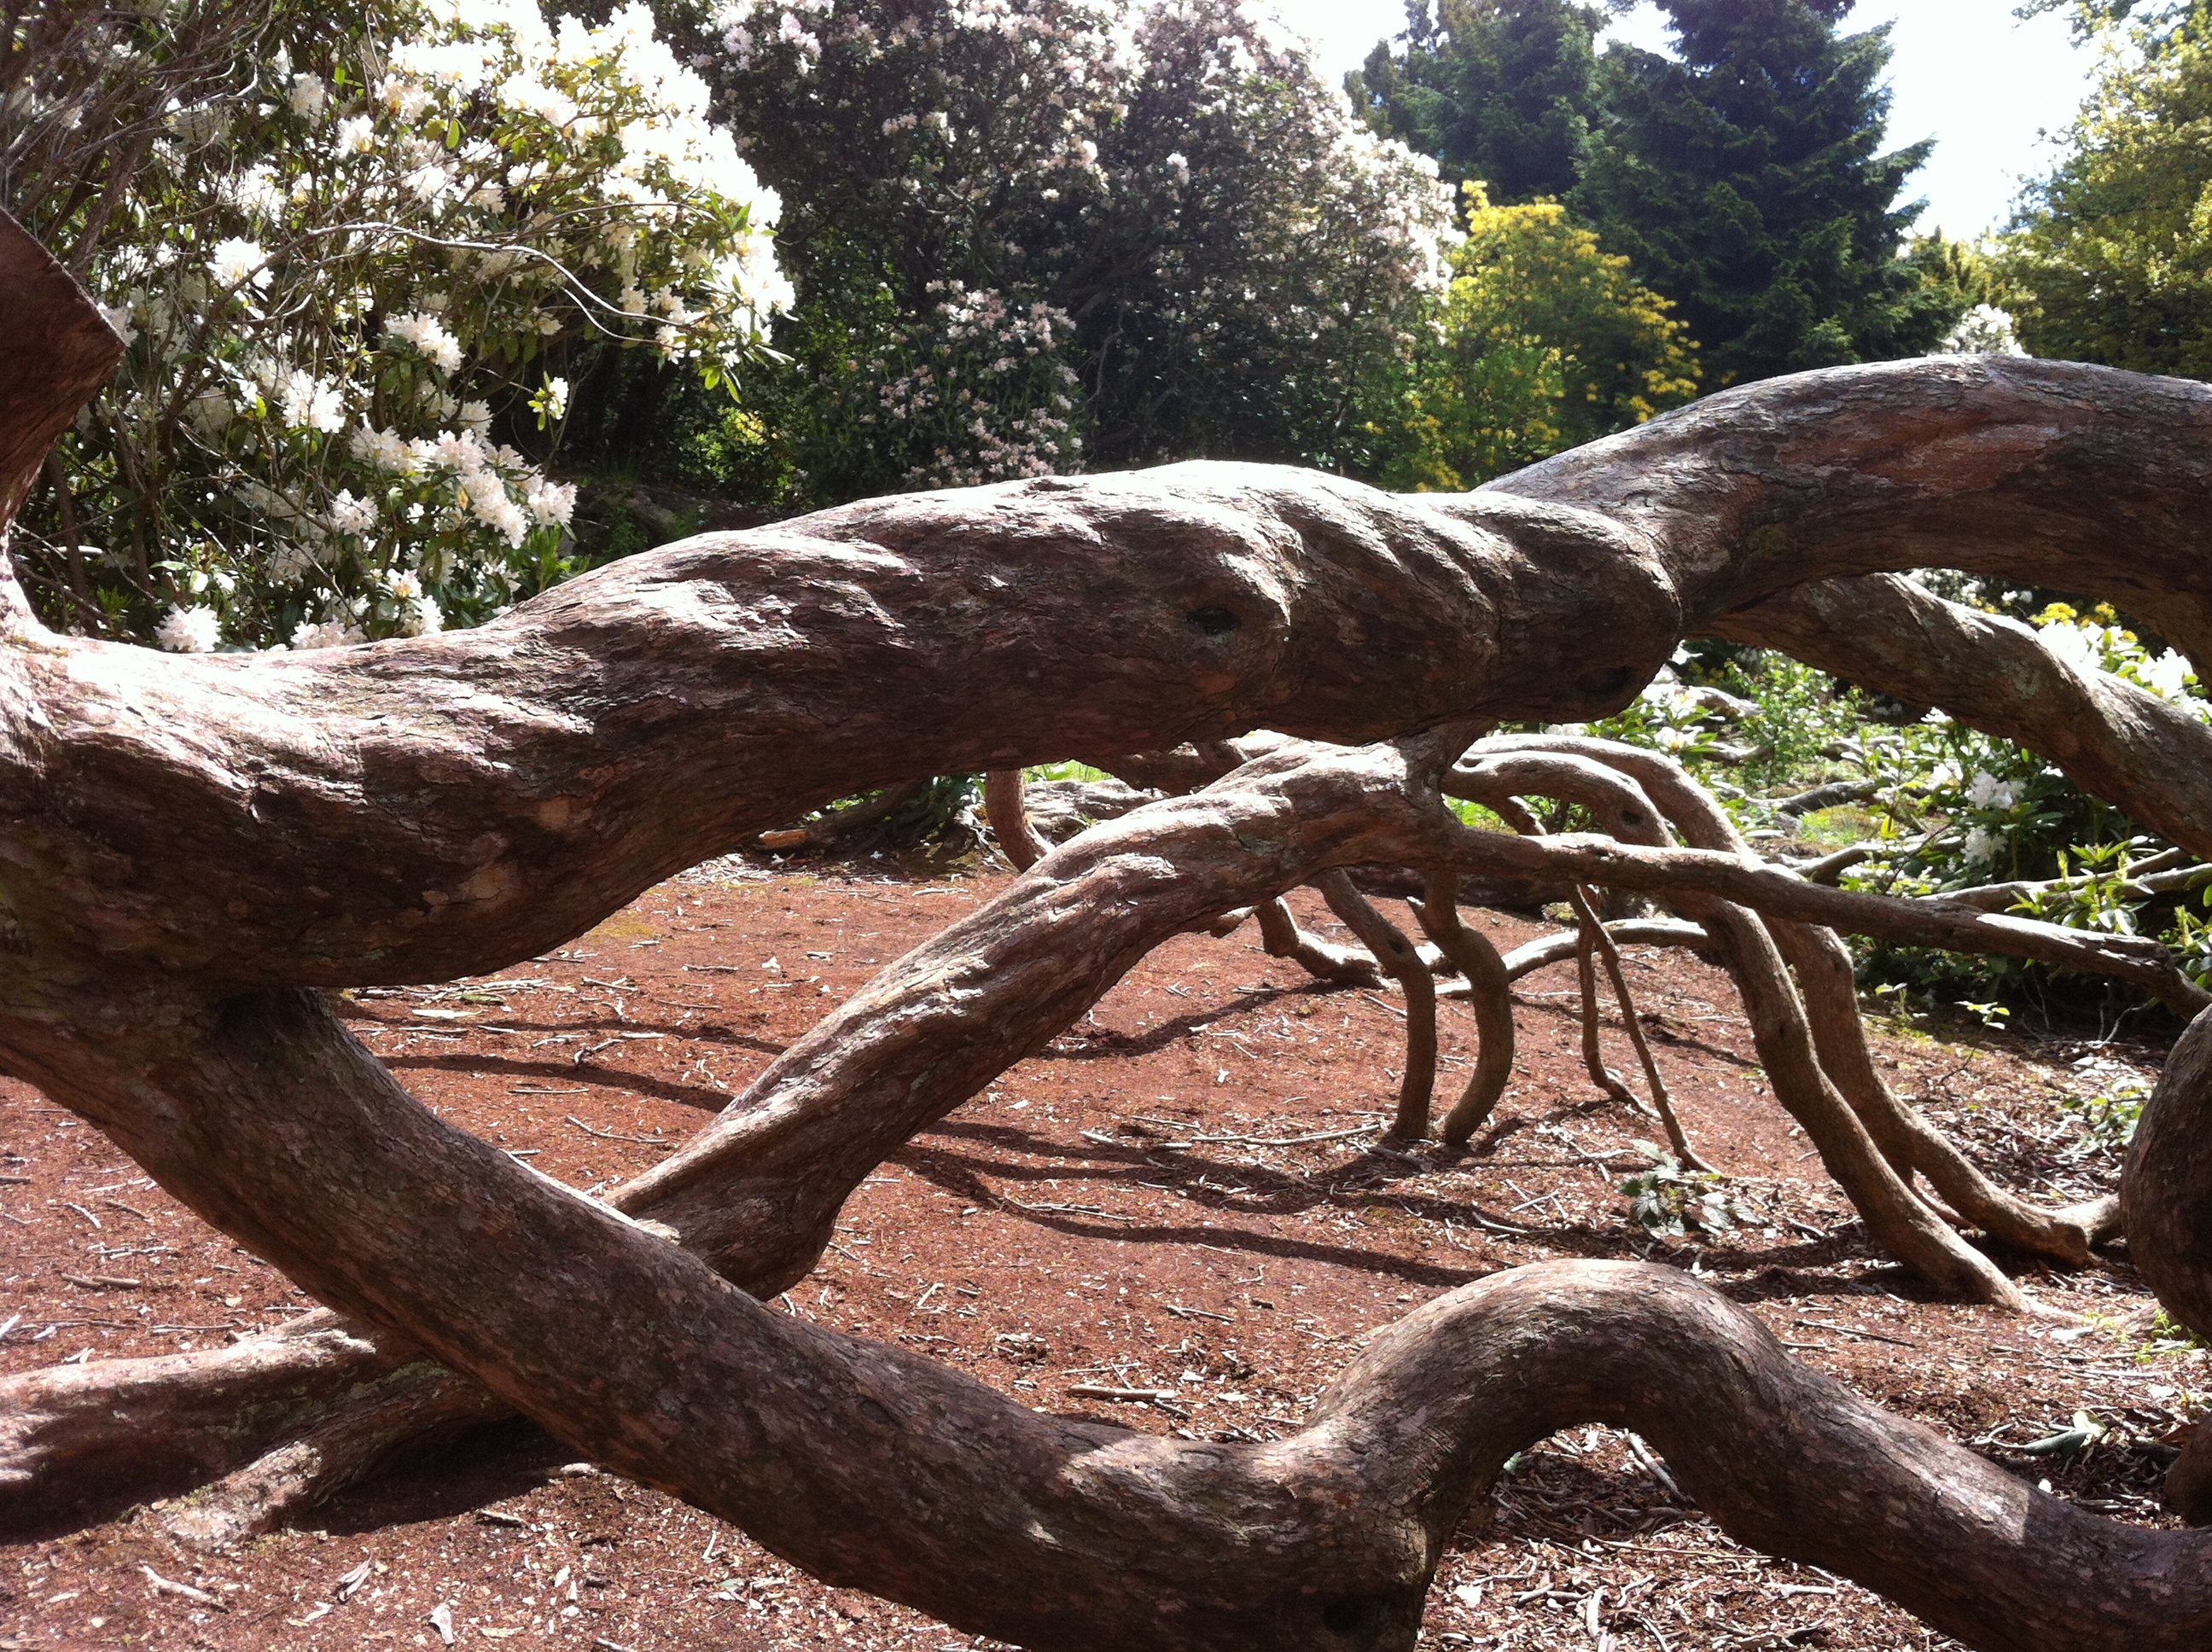
tree, forest, branch, plant, wood, flower, trunk, dry, log, pattern, botany, flora, root, sculpture, roots, gardens, woodland, flowering plant, woody plant, land plant